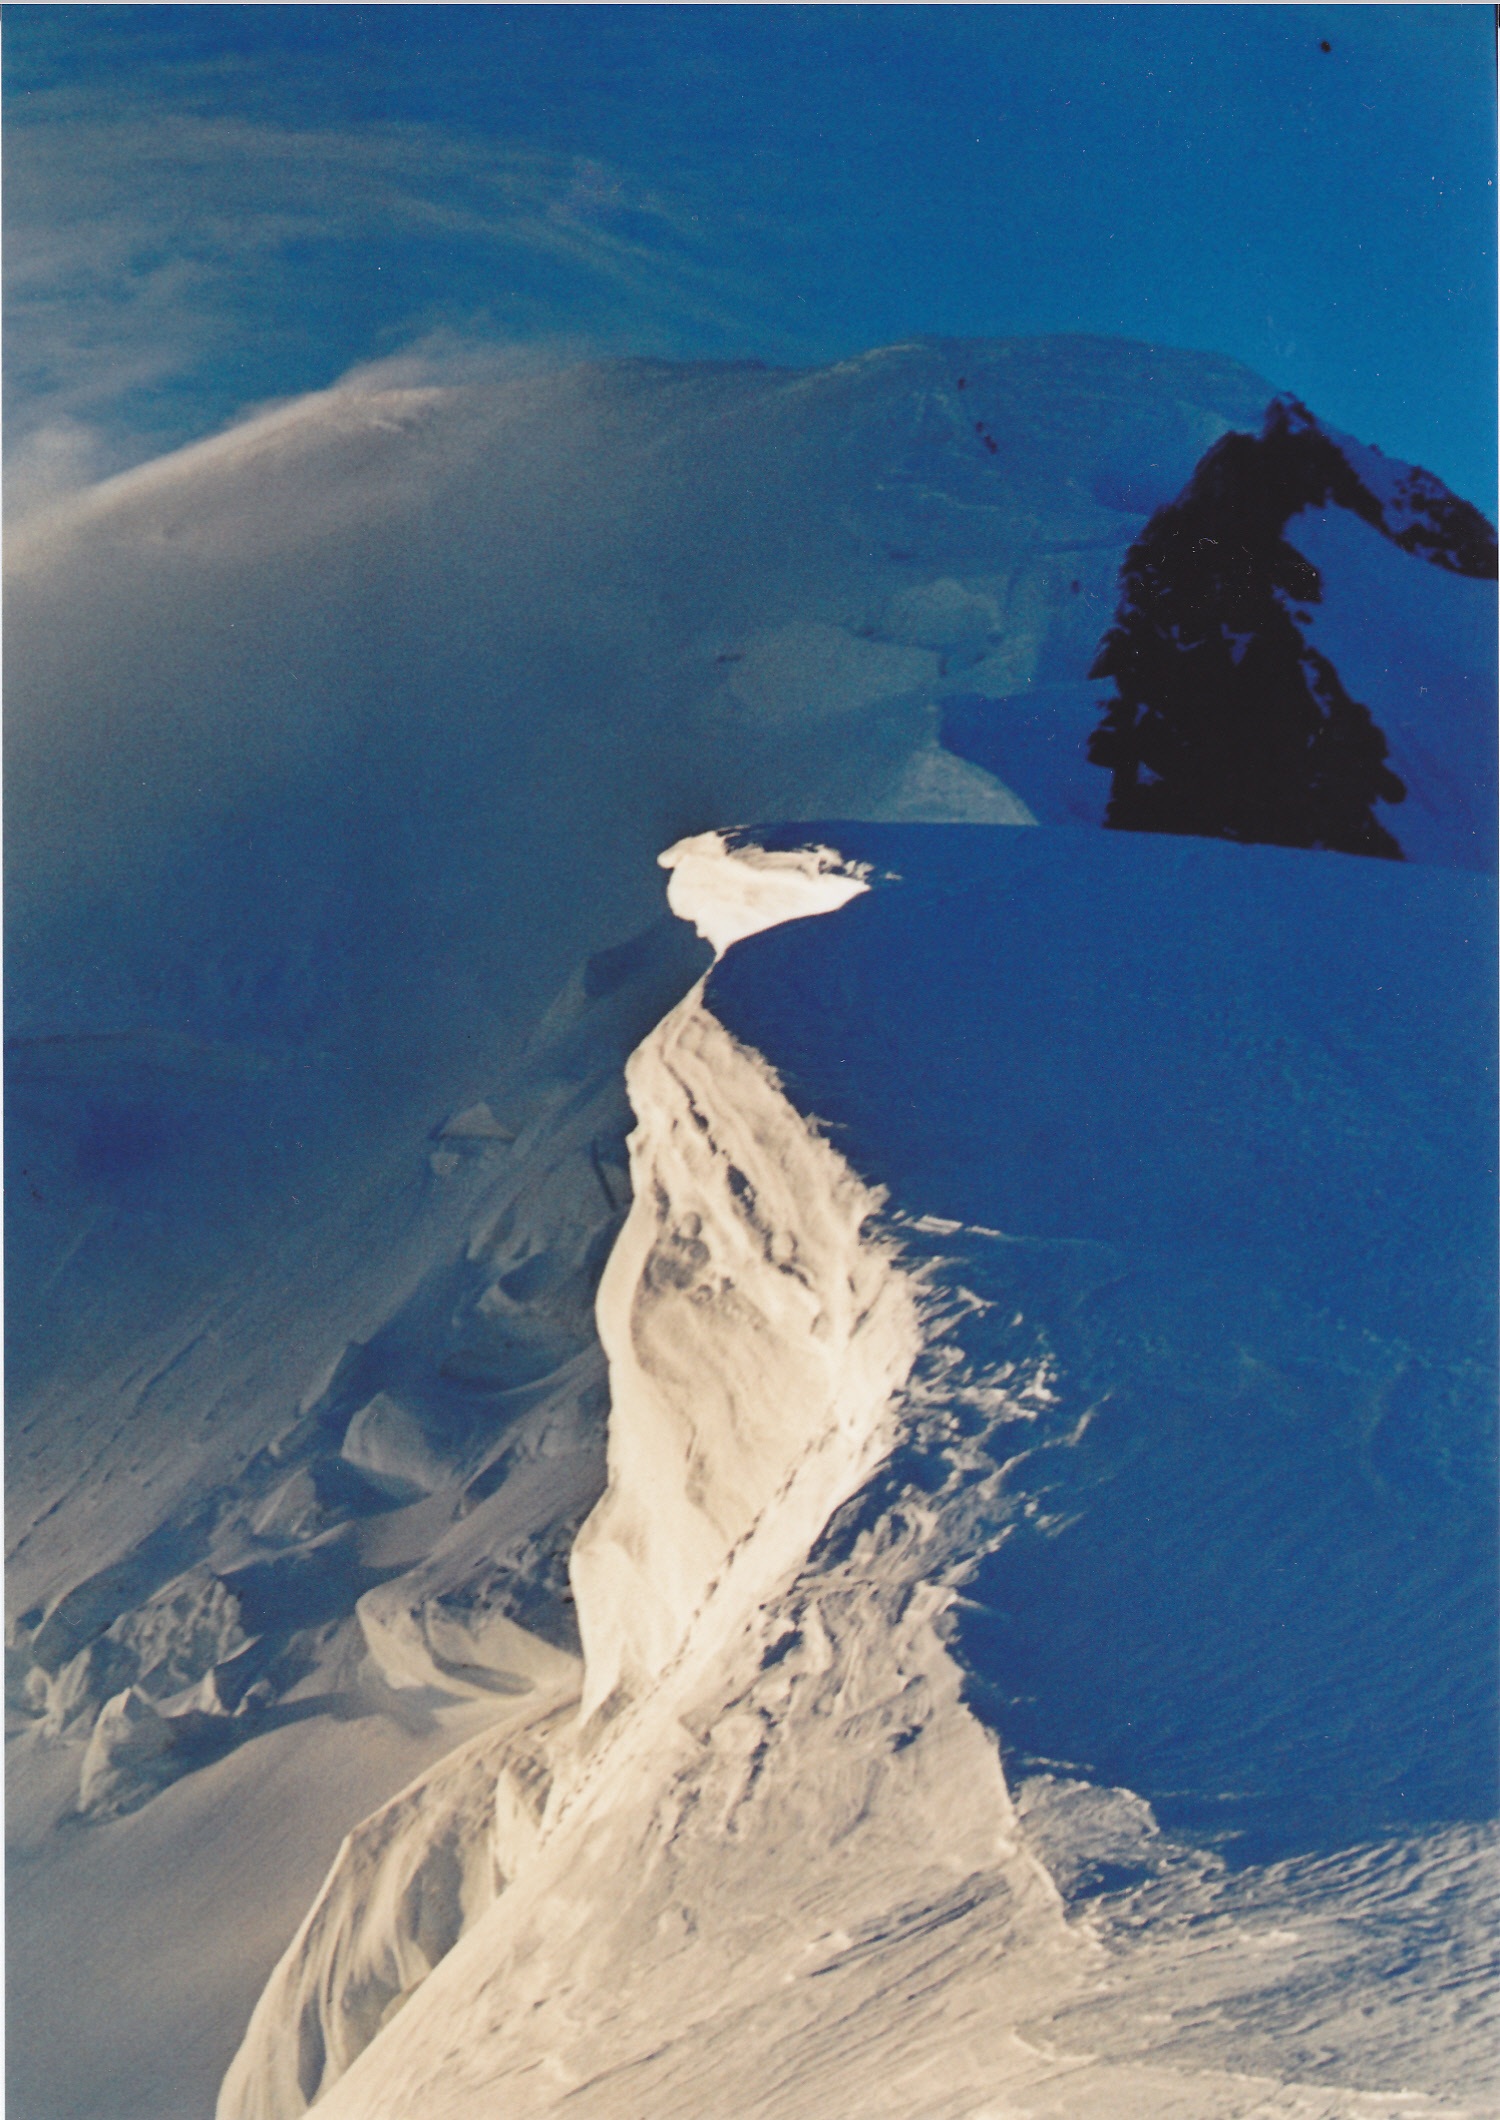
ocean, mountain, snow, mountain range, france, ice, alpine, arctic, extreme sport, terrain, chamonix, mont blanc, earth, high mountains, landform, arctic ocean, aerial photography, geographical feature, atmosphere of earth, geological phenomenon, ice cap, snow guard